Pintle injector

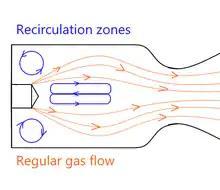
Recirculation zones for a single-injector engine

In pintle engines that do not require throttling, the pintle is fixed in place, and propellant valves for startup and shutdown are placed somewhere else.